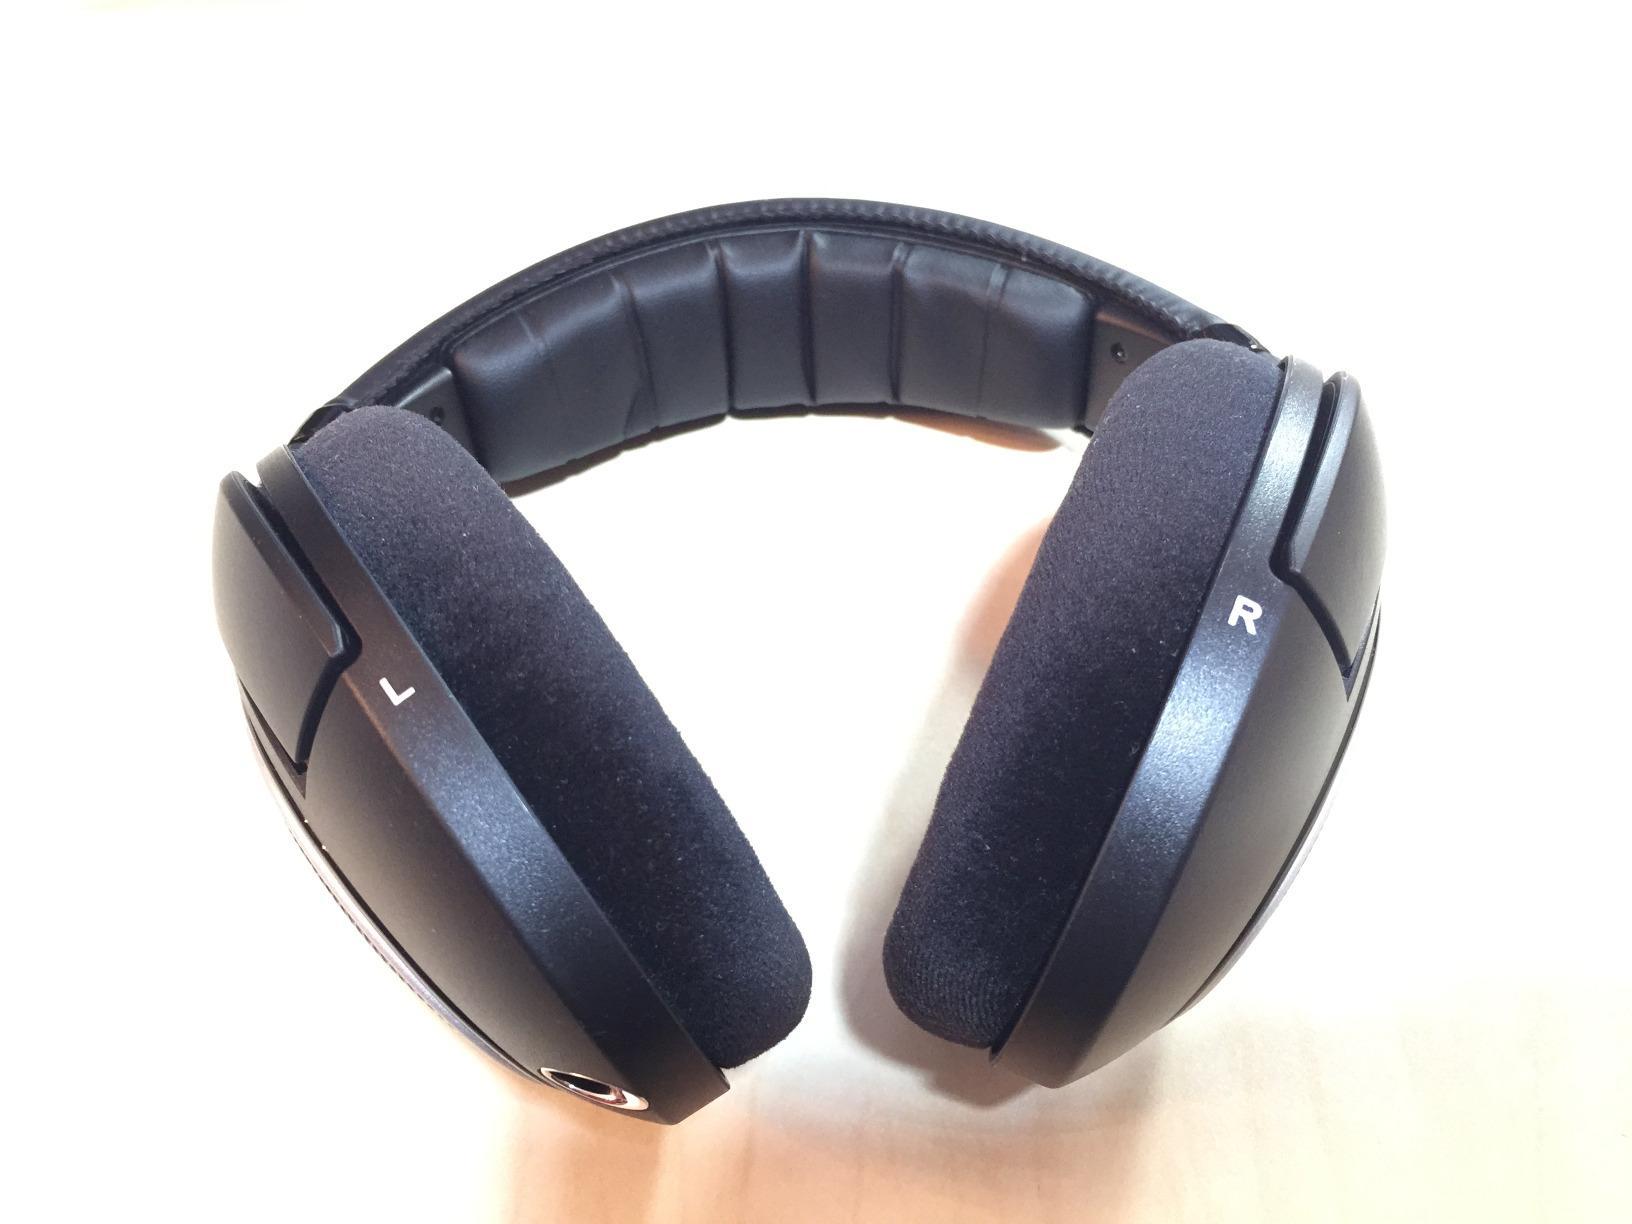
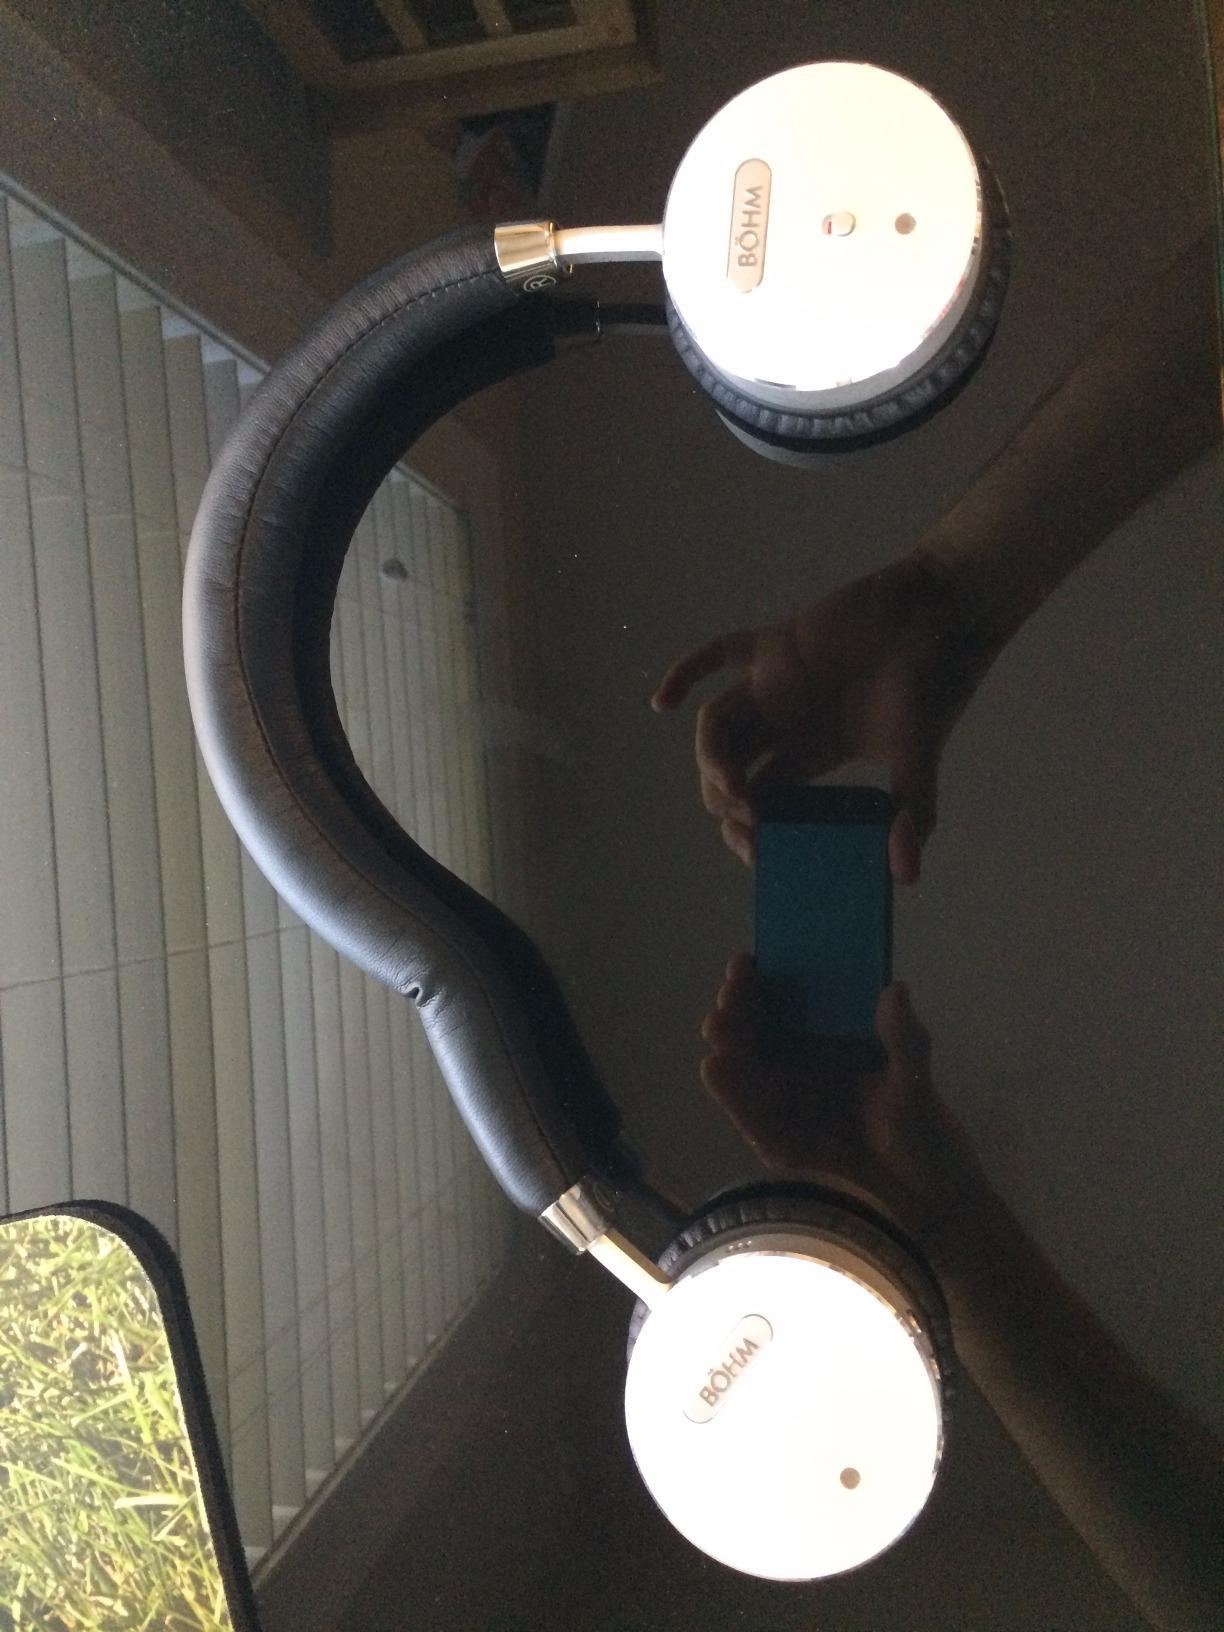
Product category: headphones
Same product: no